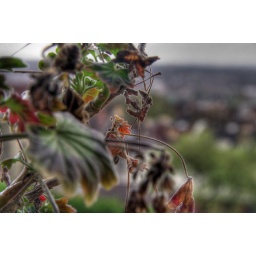
Geranium in a window box